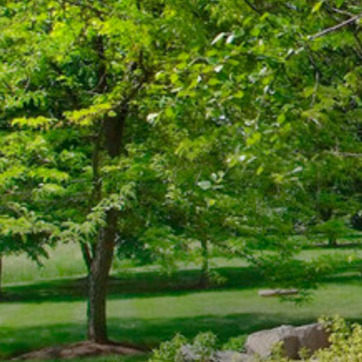
Material: foliage